Ed Correa

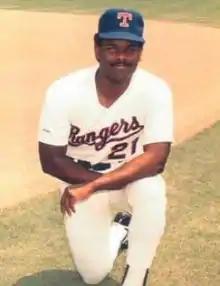

Edwin Josue Correa (born April 29, 1966) is a retired professional baseball player from Puerto Rico. He played three seasons in Major League Baseball (MLB), debuting in 1985 for the Chicago White Sox and playing for the Texas Rangers in the 1986 and 1987 seasons.